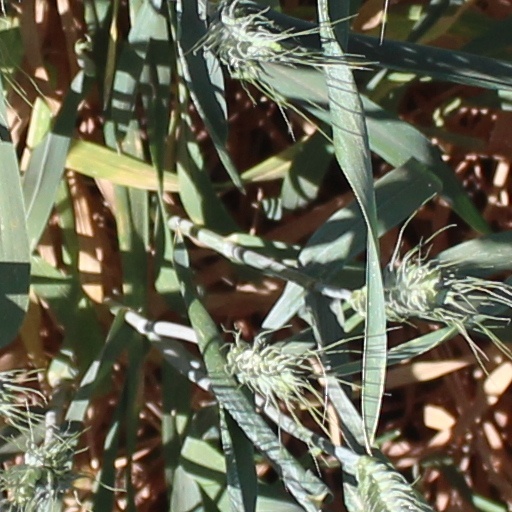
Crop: wheat